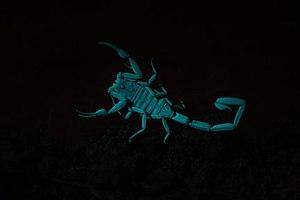
Les Buthidae sont une famille de scorpions. Elle comporte plus de 1 000 espèces dans 90 genres.